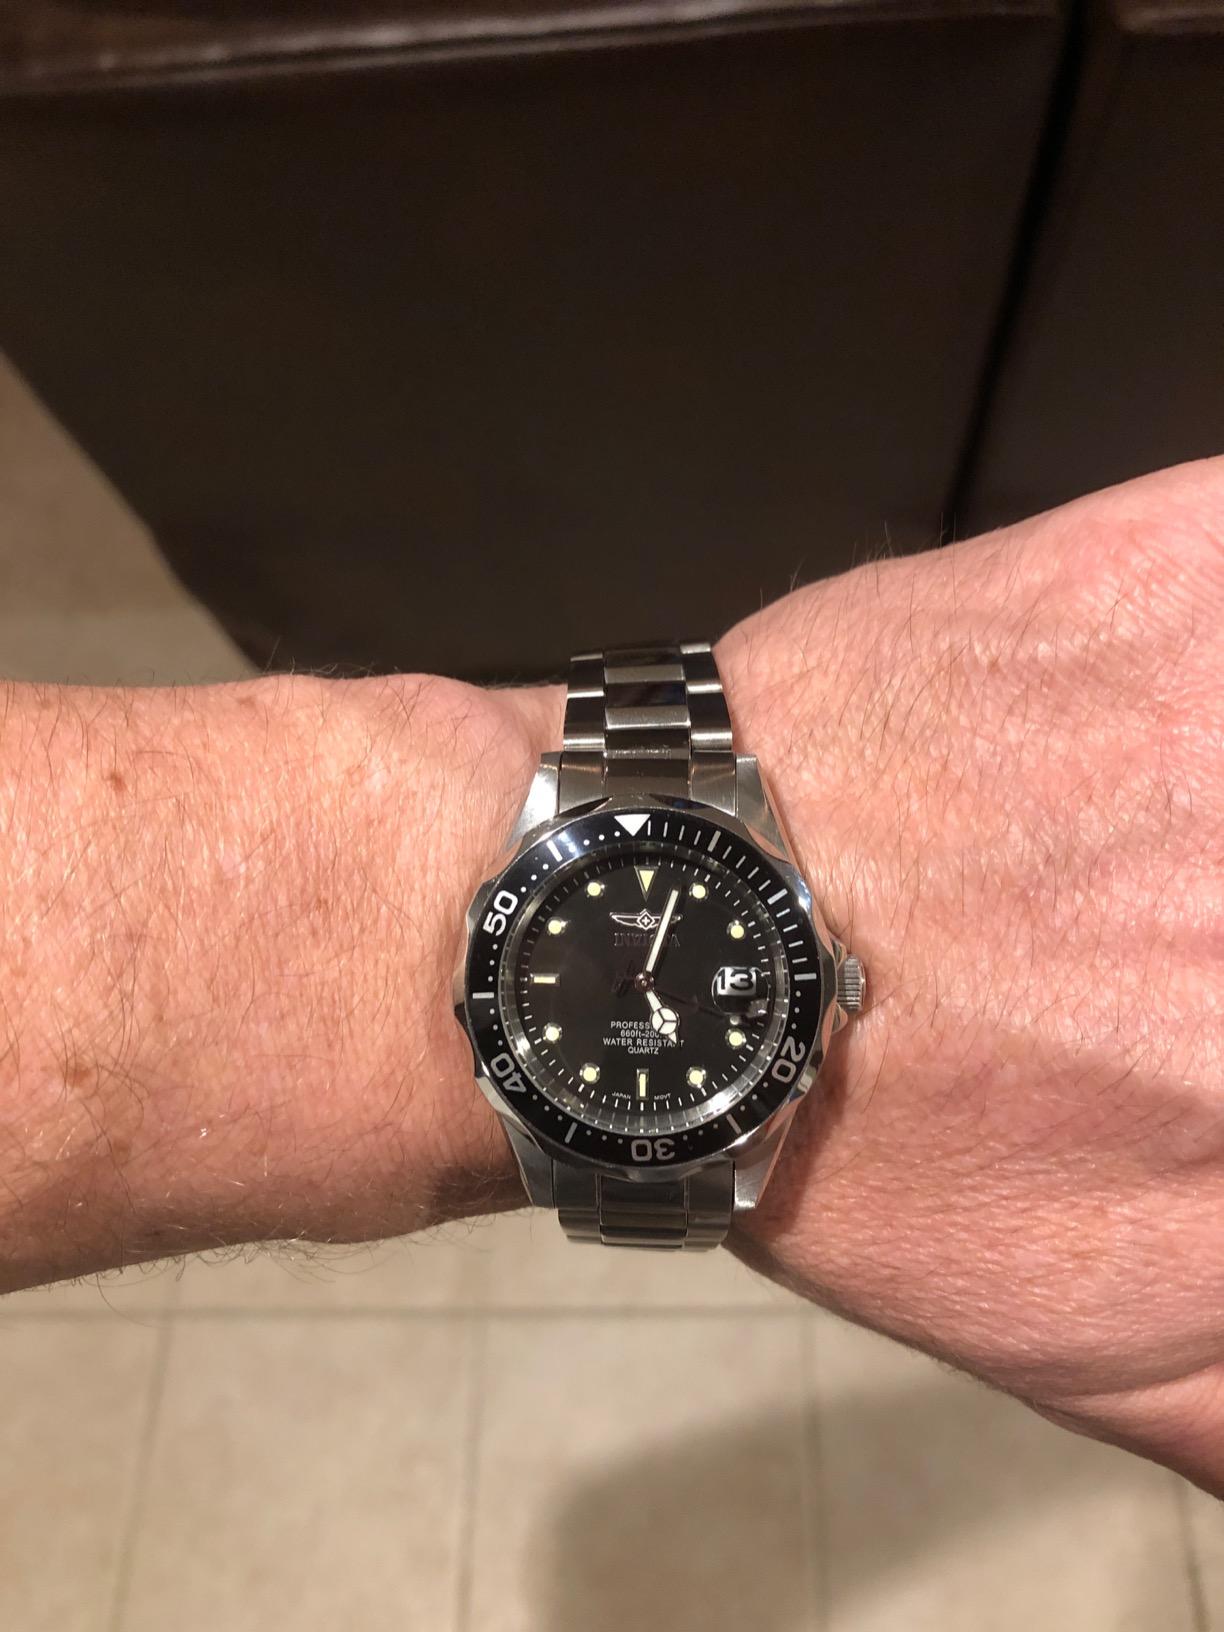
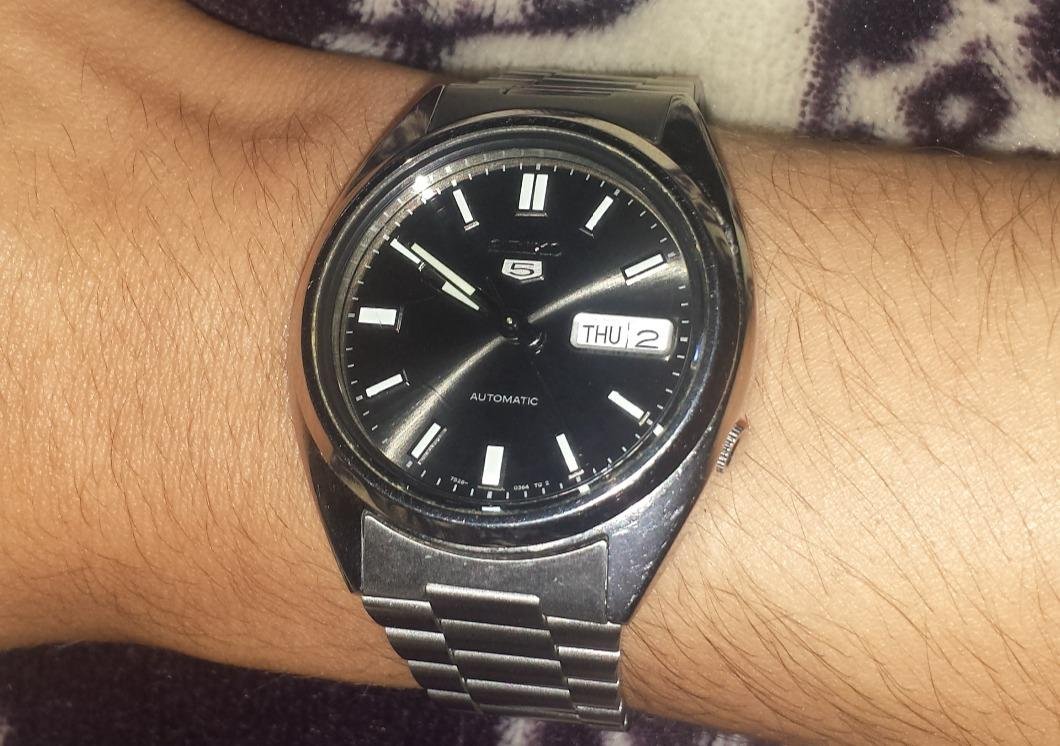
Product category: accessories_watch
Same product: no